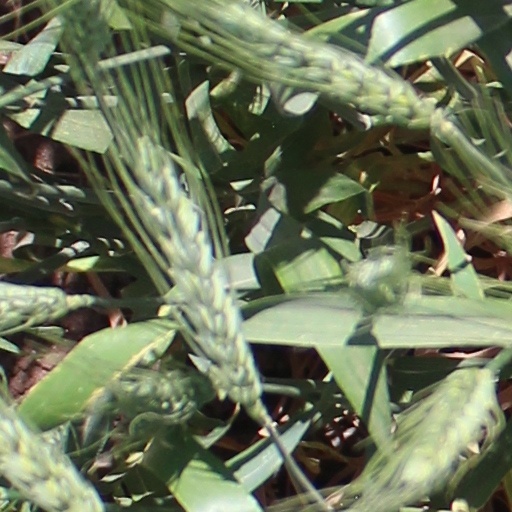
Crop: wheat